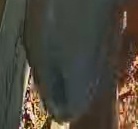
Face region: mouth_nostrils (mouth_chin_nostrils_and_profile)
Pain indicator: not_present